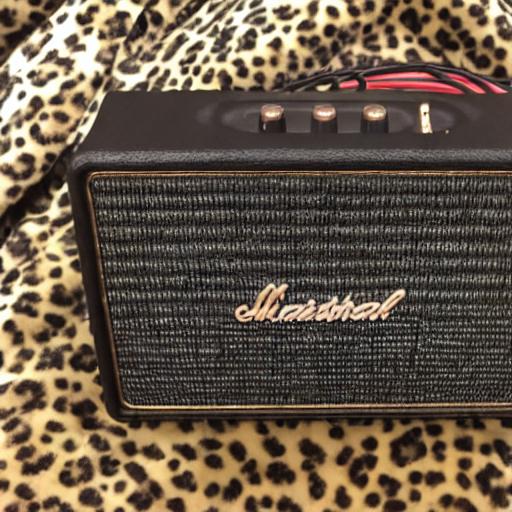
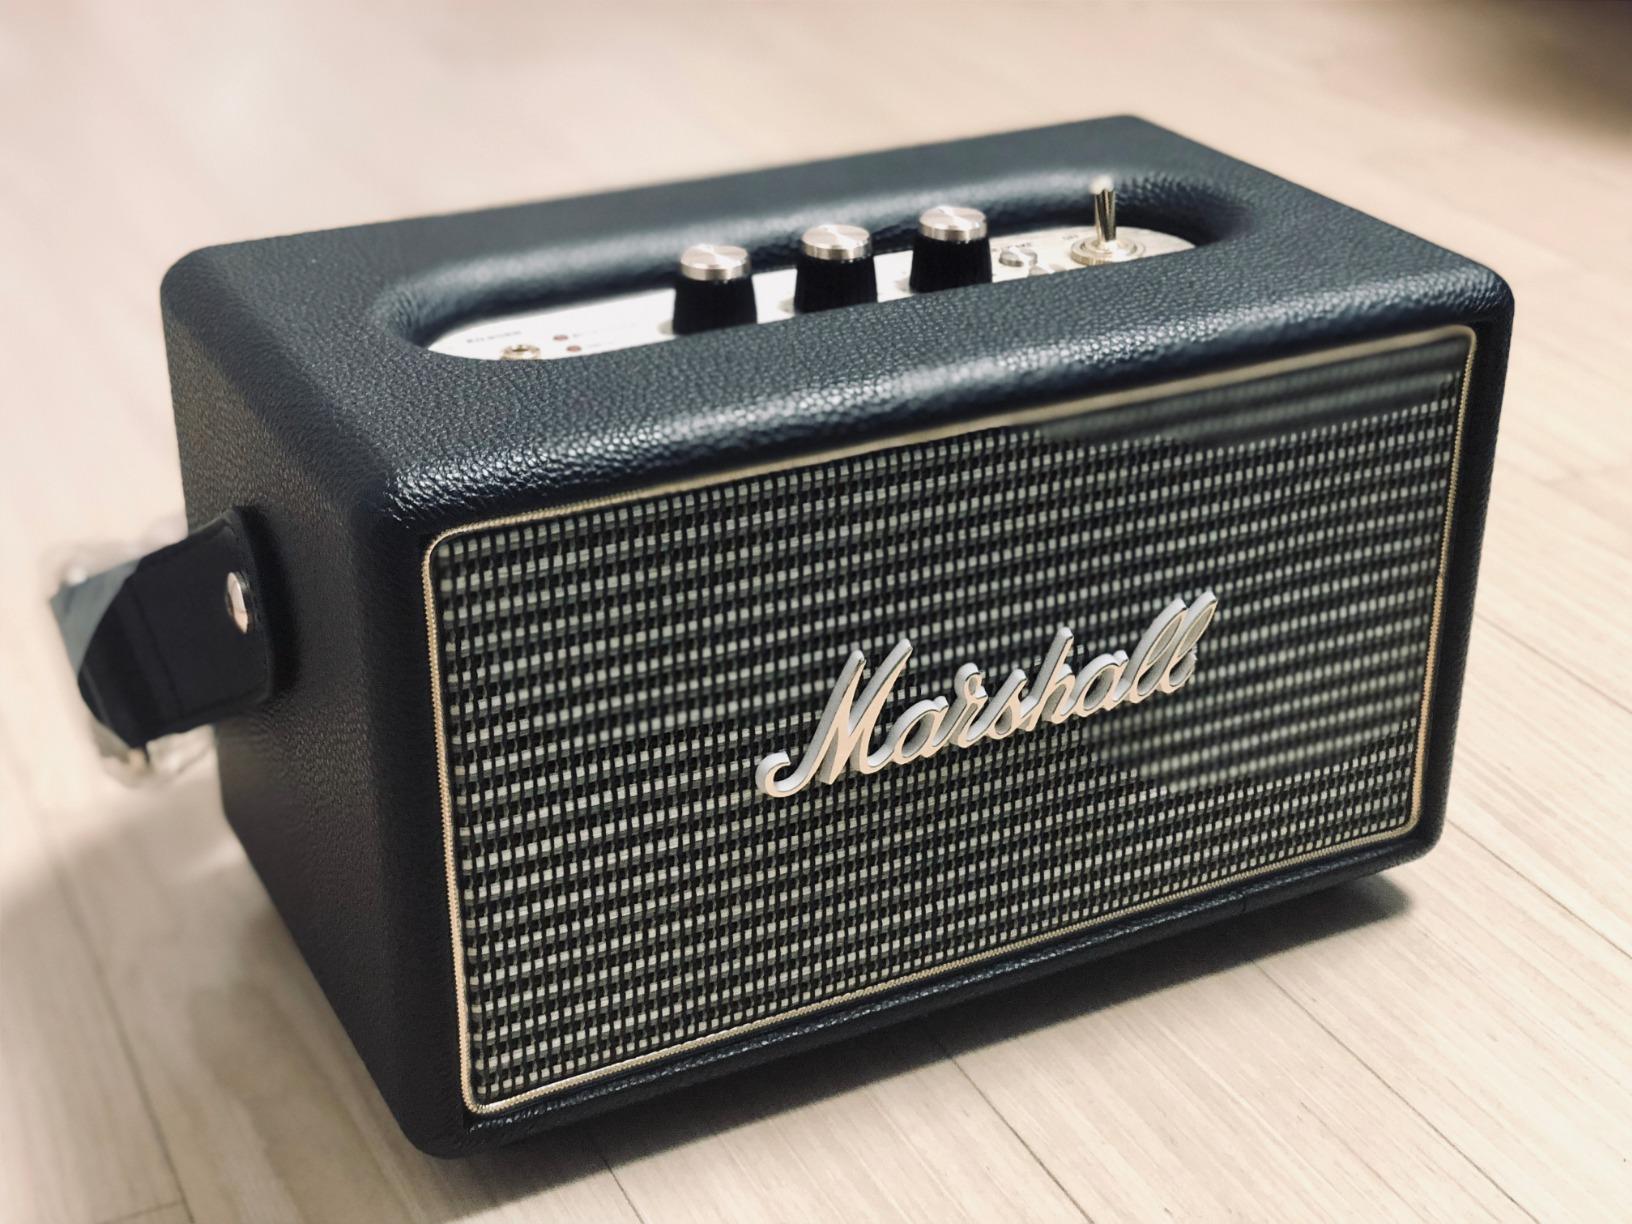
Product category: speaker
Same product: no